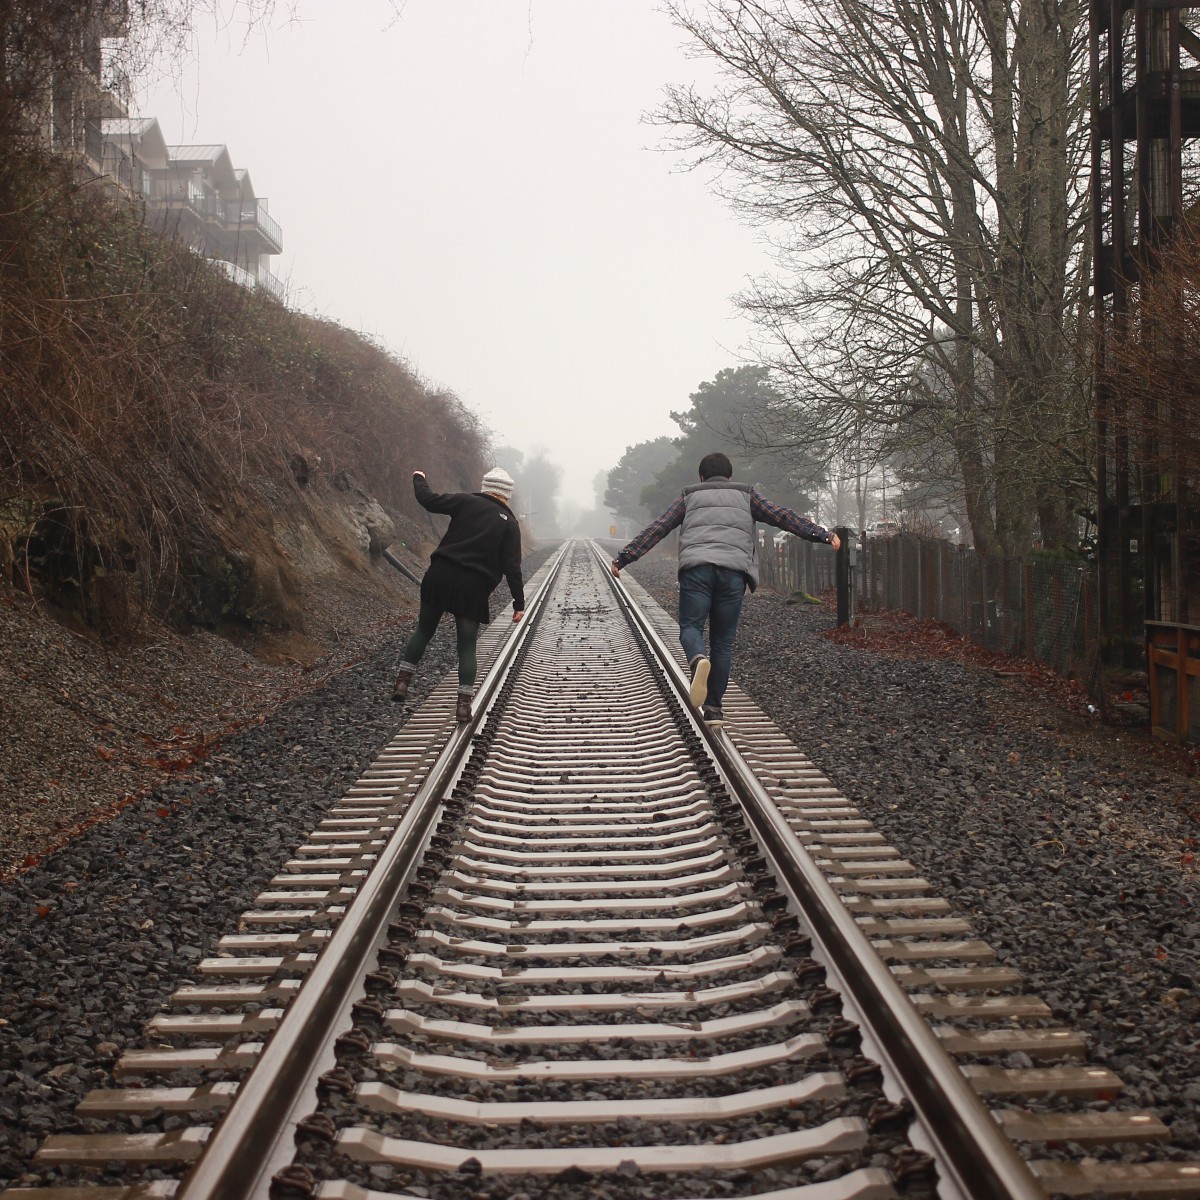
Tags: fog, train track, vehicle, couple, lane, rail transport